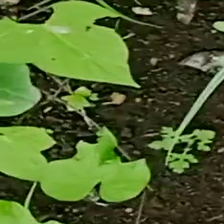
Weed species: Obscure_morning _glory(Ipomoea obscura)